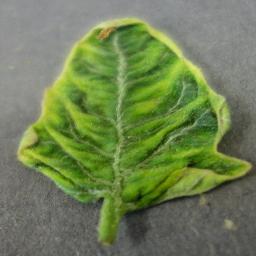
Label: Tomato___Tomato_Yellow_Leaf_Curl_Virus